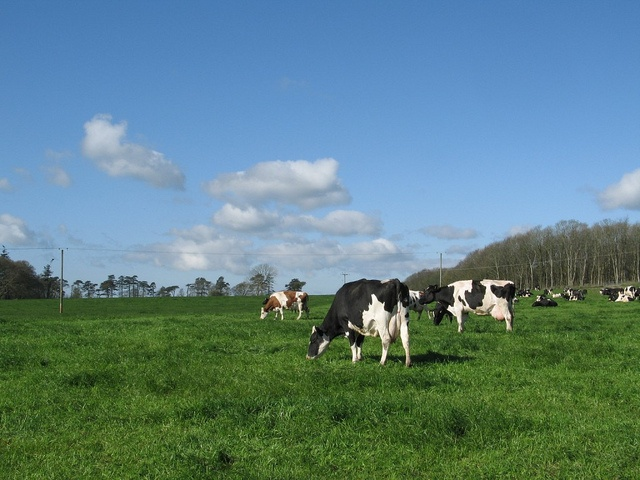
A group of cows that are in the grass.
Several cows graze in a grassy area against a blue sky.
A field full of black and brown grazing cows
A group of cows are grazing in the grass.
Dairy cows graze on an open grass field.